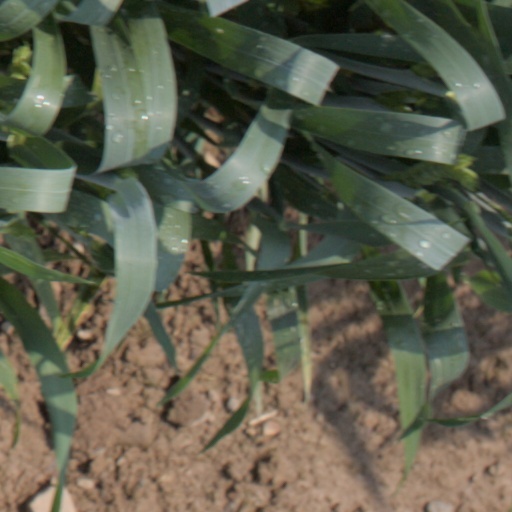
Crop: wheat